Nicholas Latifi

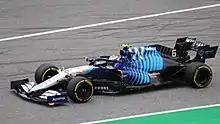
Latifi at the 2021 Austrian Grand Prix

Latifi took a step back in 2018, when a new F2 car was introduced. He opined that the new car was poorly suited to his driving style and that he was forced to "change pretty much everything I know about driving, all my natural instincts." He was hampered by qualifying issues and occasionally chaotic race starts, but mounted notable recovery drives at Bahrain (pit lane to tenth), Baku (last to fifth), Monaco (18th to ninth), Paul Ricard (17th to seventh), and Spielberg (19th to 11th). All together, he scored three podiums and one win at Spa-Francorchamps, and finished the season in ninth place with 91 points, 121 points behind third-placed teammate (and future F1 teammate) Alex Albon. At the end of the season, "PaddockScout" opined that "once Latifi got up to speed with the new car, he wasn’t far off [Albon's pace], outqualifying him in two of the last three rounds," and predicted a bounce-back season in 2019. Latifi joined the Williams Driver Academy at the end of the season.